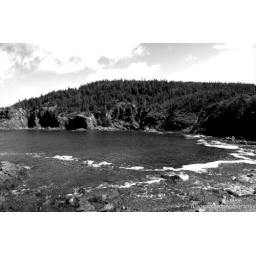
Newfoundland landscape, in black and white